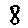
Label: 8